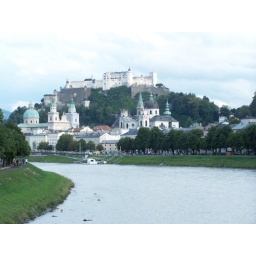
On a hill near the river